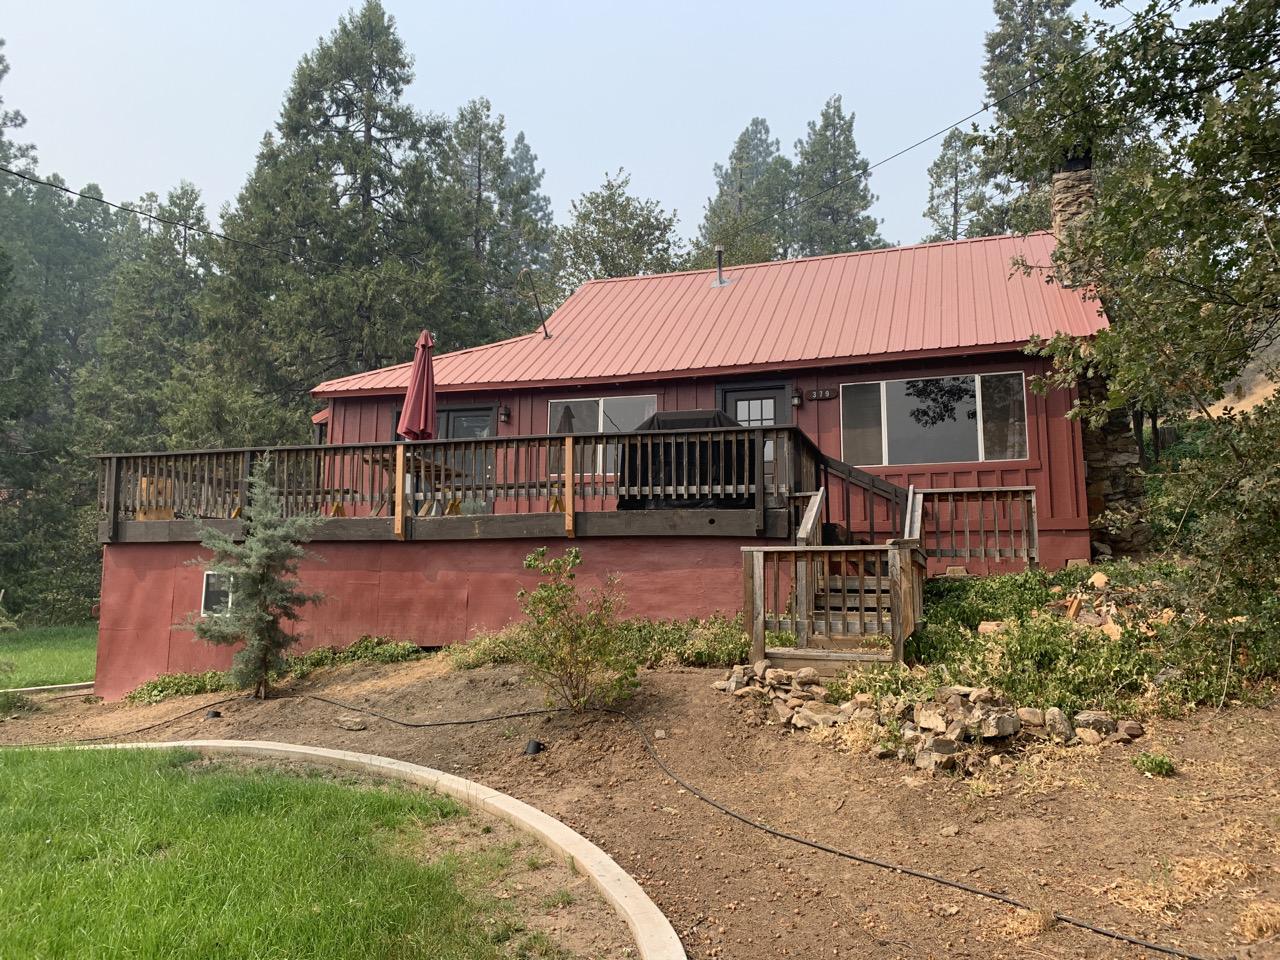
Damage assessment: no_damage